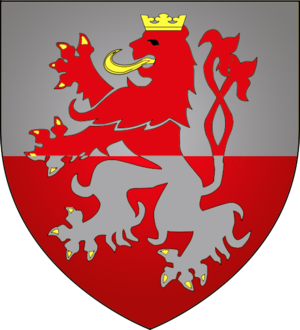
Armoiries de la commune luxembourgeoise de Bertrange
Frank Colabianchi, né le 27 octobre 1962 à Luxembourg, est un instituteur et homme politique luxembourgeois, membre du Parti démocratique.
Bertrange, est une localité luxembourgeoise et une commune dont elle est le chef-lieu situées dans le canton de Luxembourg.
Cette page donne les armoiries des communes du Luxembourg.